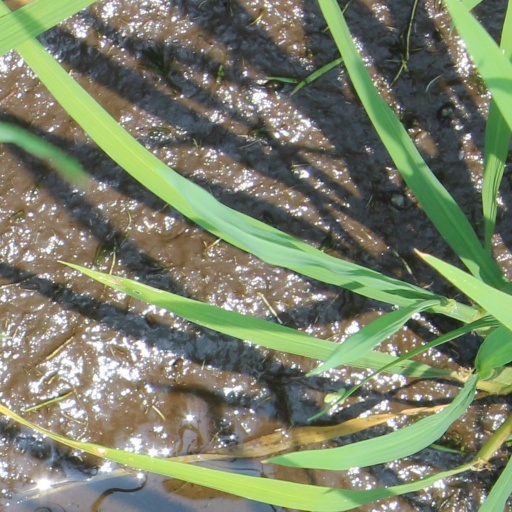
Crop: rice